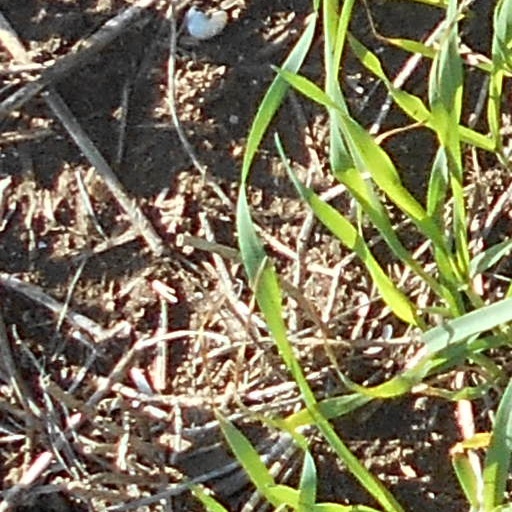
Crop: wheat